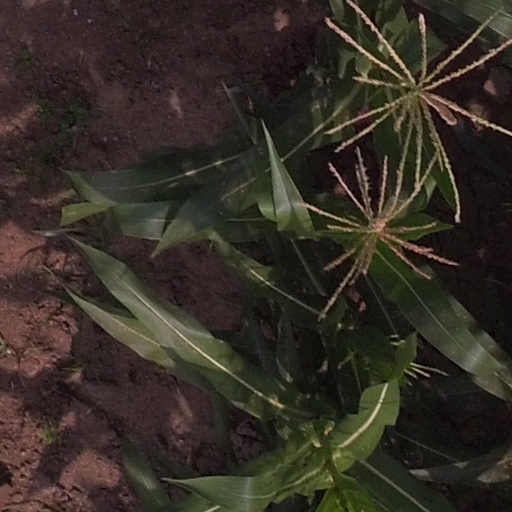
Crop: maize; corn